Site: saxony
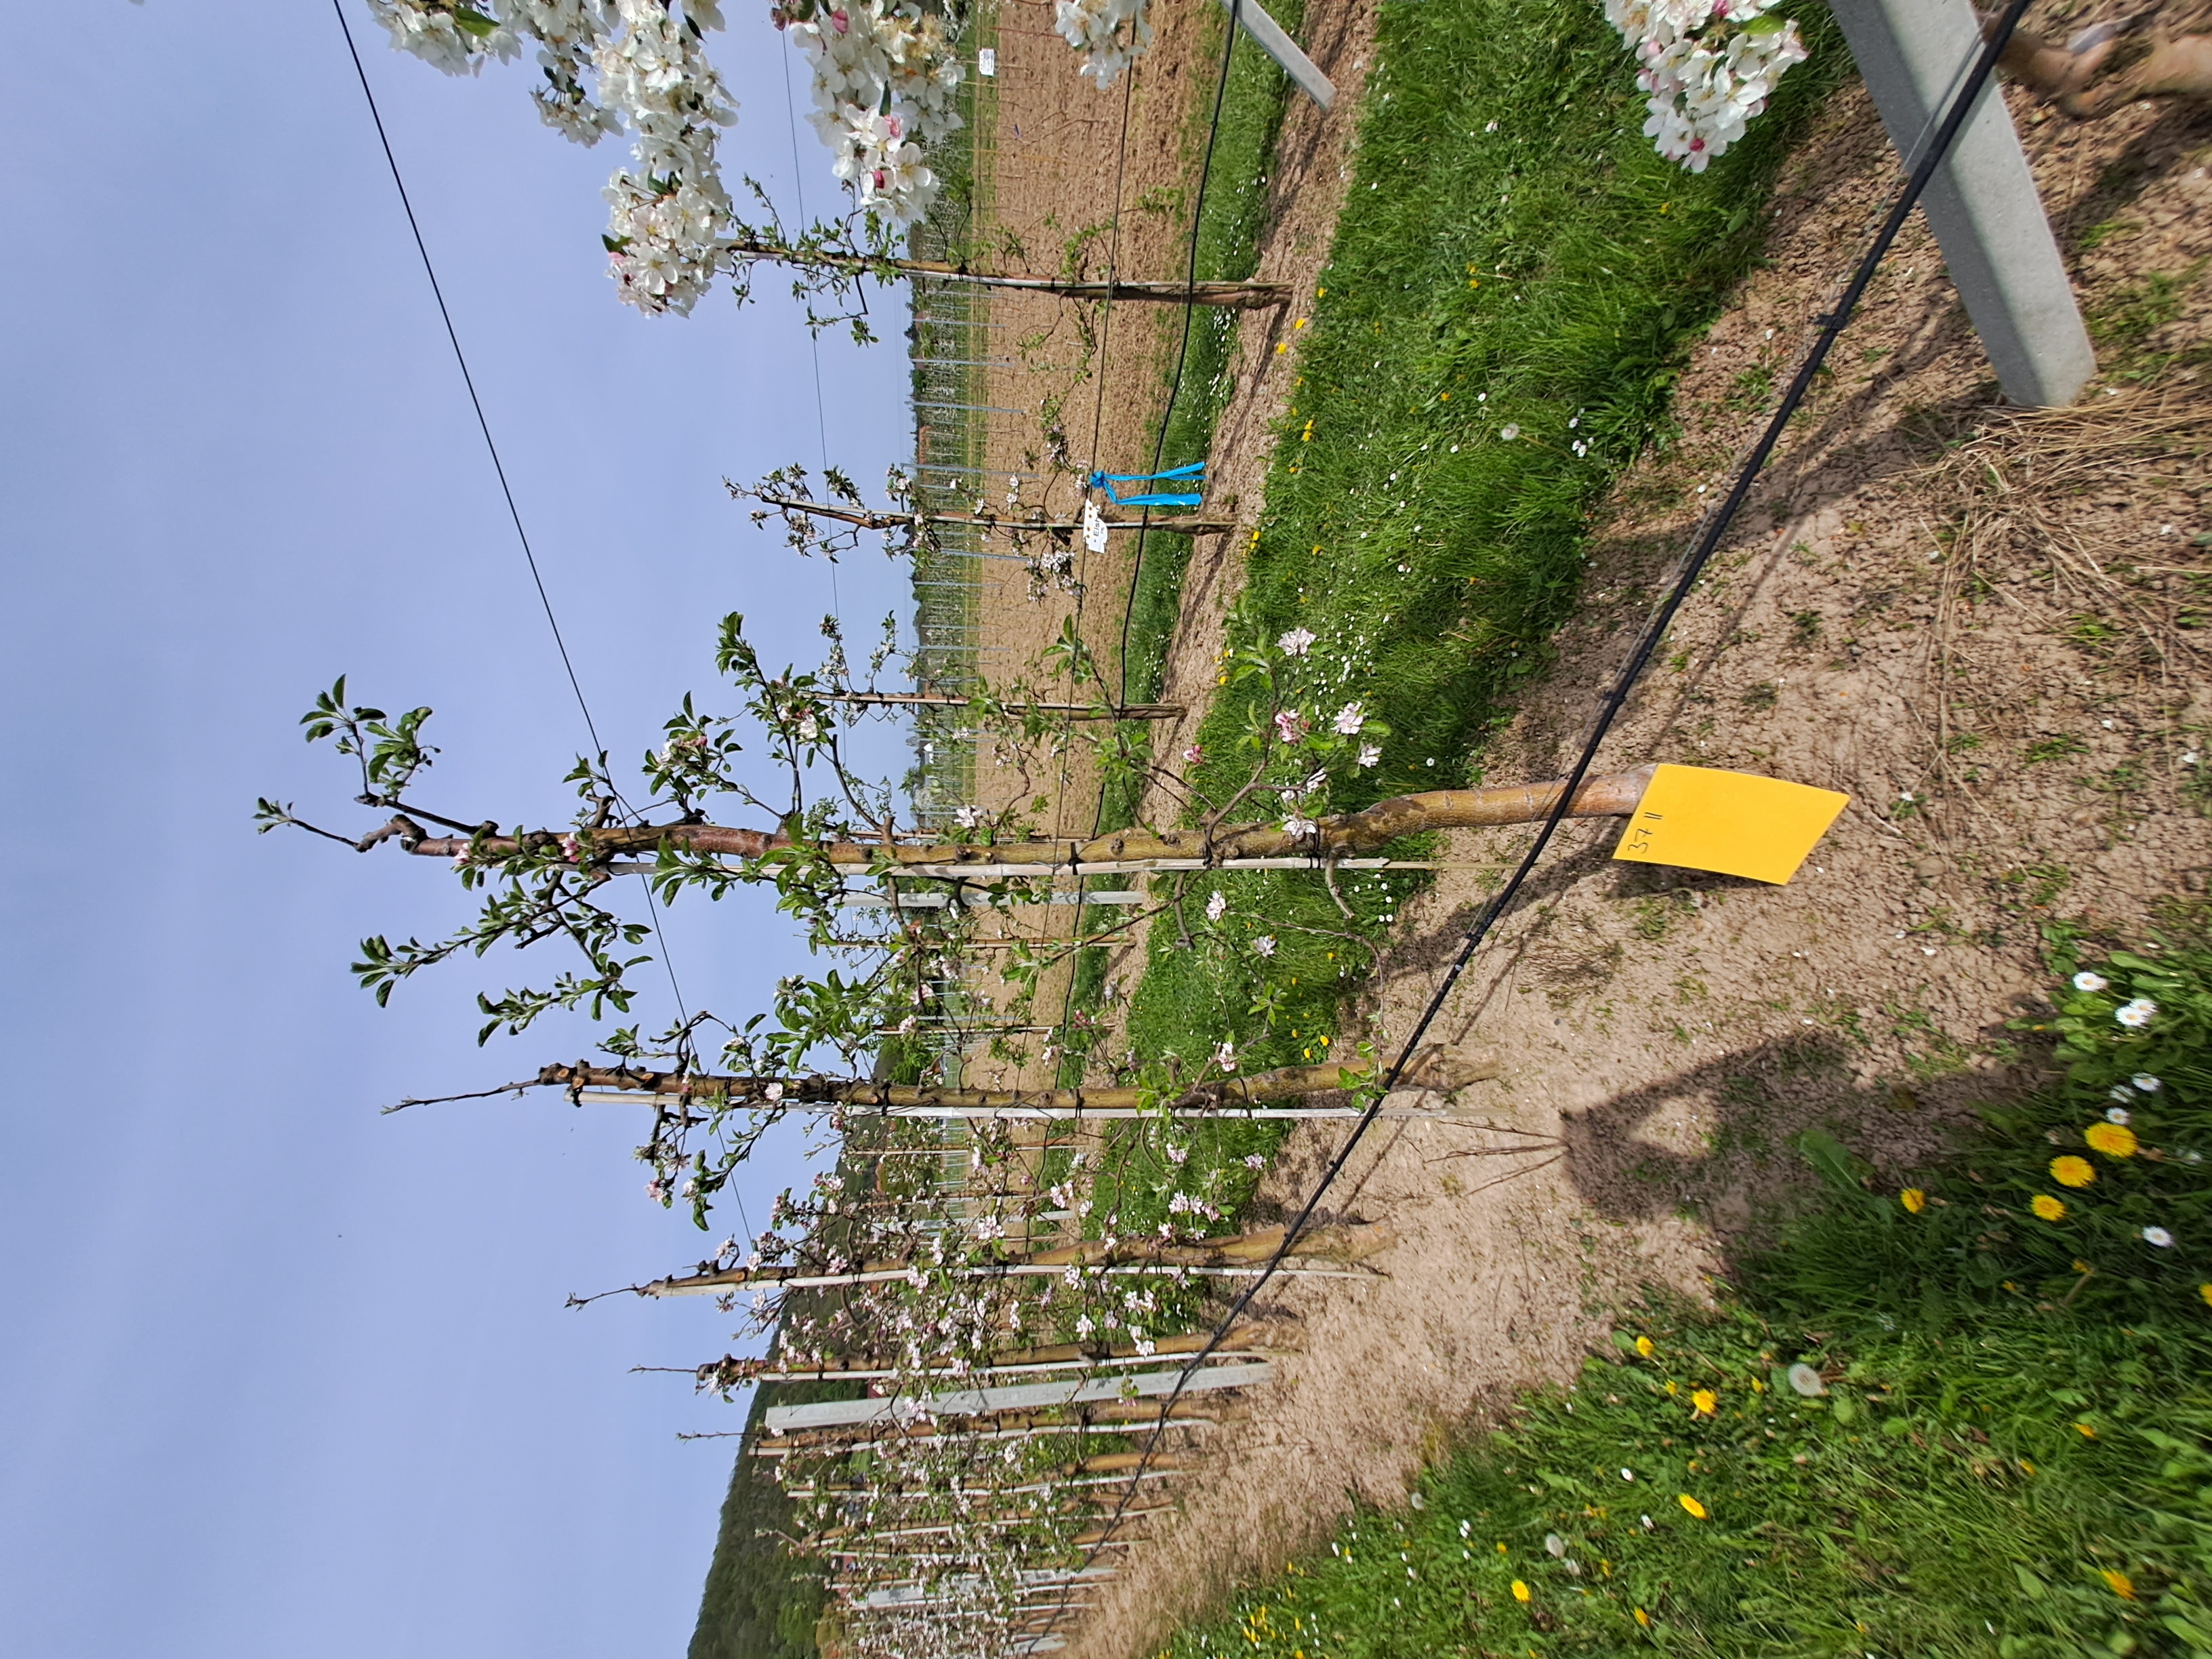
Growth stage (BBCH 65): Flowering